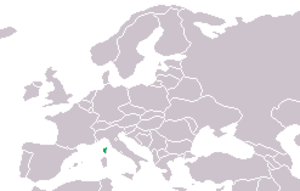
Salamandra corsica, la Salamandre de Corse, est une espèce d'urodèles de la famille des Salamandridae.
Cette liste des amphibiens de France regroupe les espèces d'amphibiens vivant en France métropolitaine.